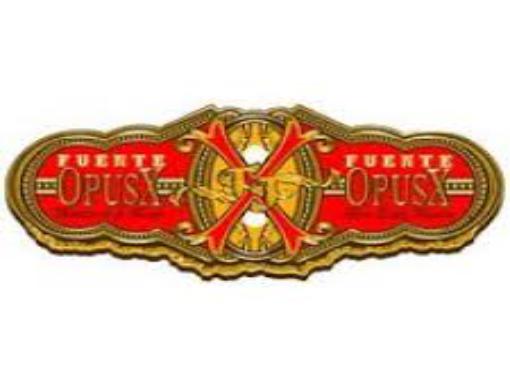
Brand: Arturo Fuente
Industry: Necessities